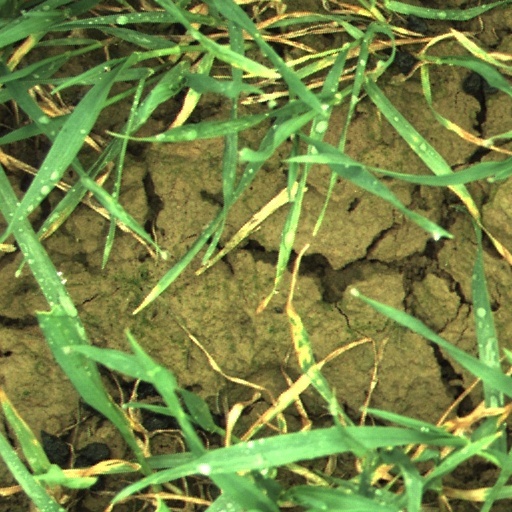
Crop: wheat